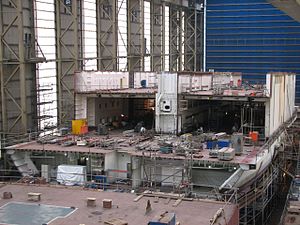
Skibsbygning / Moderne skibsbygning / Skibskonstruktion
Skib under bygning.
Skibsbygning er kunsten at konstruere og bygge skibe og fartøjer. Skibsbygning udøves som regel på et skibsværft, og i historisk sammenhæng bestod skibsværftet af en slippe anlagt på en strand. Skibsbyggeri har en grundlæggende teknologi og terminologi fælles med bådebygning. Historisk set har skibsbyggekunsten haft en betydelig betydning for handel og skibsfart og for kommunikationer mellem forskellige samfund. Nutidens materialer og teknologi har kun været tilgængelige i en lille del af skibsbygningens lange historie, men de grundlæggende principper for konstruktion og byggeri er ikke ændret ved begyndelsen af i det 21. århundrede e.Kr.